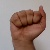
The image shows a hand gesture representing the letter 'A' in Indian Sign Language.